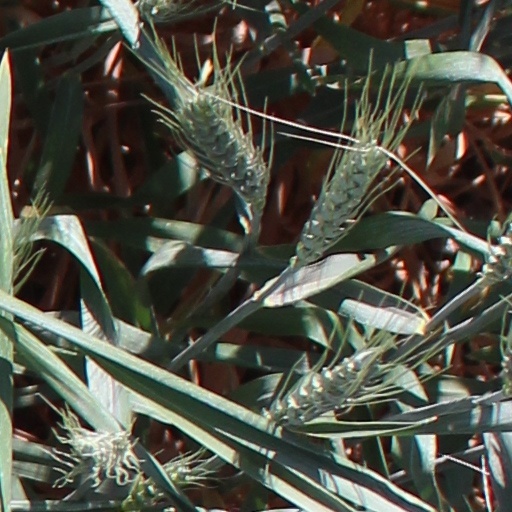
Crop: wheat